Epigenetic regulation of neurogenesis

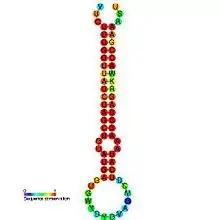

Neurogenesis that persists beyond embryonic development and through adulthood is referred to as adult neurogenesis. An important animal gene involved in the epigenetic regulation of adult neurogensis is the Growth arrest and DNA-damage-inducible, beta (GADD45b) gene, often studied in rodents like mice. Through the demethylation of promoters, GADD45b activates genes such as brain-derived neurotrophic factor (BDNF) and basic fibroblast growth factor (FGF2) which are essential for neural progenitor cell development. Consequently when there is an upregulation of GADD45b, there is increased expression of BDNF and FGF2 resulting in more neural progenitor cells in adulthood.